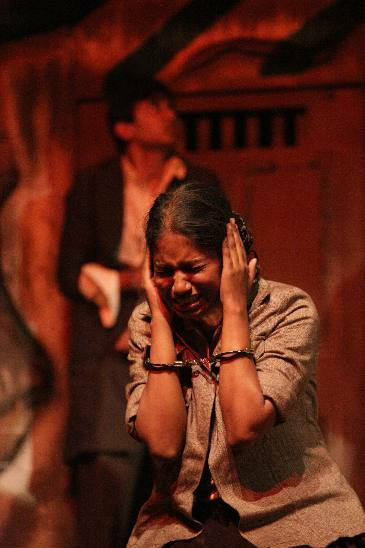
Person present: Yes